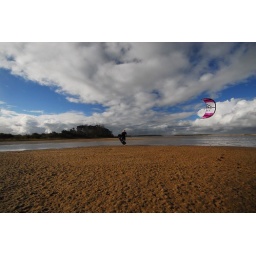
me walking in after a good session - nice clouds